Erling Haaland

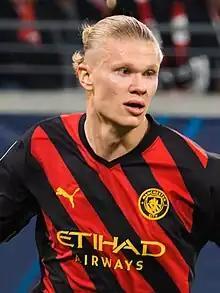
Haaland with Manchester City in 2023

Manchester City began their 2023–24 Premier League season on 11 August 2023, with Haaland scoring a brace in a 3–0 away win against newly promoted team Burnley. Just days later, Haaland would win his first trophy of the season following City's victory over Europa League winners Sevilla in the UEFA Super Cup; although not scoring during the match, he did convert the first penalty in the shoot-out following the end of regulation. On 29 August, Haaland was named the PFA Players' Player of the Year, having earlier been included in the PFA Team of the Year for the Premier League.